Reculver

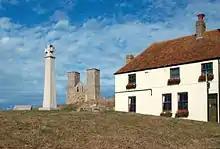
Reculver towers, framed by the Millennium Cross of 2000 and the King Ethelbert Inn

Concern about erosion of the cliff on which the church stood, and the possible inundation of the village, had led the commissioners of sewers to install costly sea defences consisting of planking and piling before 1783, when it was reported that the commissioners had adopted a scheme proposed by Sir Thomas Page to protect the church: the sea defences had proven counter-productive, since sea water collected behind them and continued to undermine the cliff. Before this, according to John Duncombe, "the commissioners of sewers, and the occupiers who pay scots, [had] no view nor interest but to secure the level [ground], which must be overflowed when the hill is washed away." By 1787 Reculver had "dwindled into an insignificant village, thinly decked with the cottages of fishermen and smugglers."